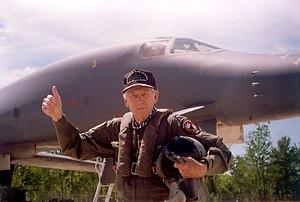
Robert Lee Scott Jr. est un pilote de chasse américain de l'USAAF et un des premiers as américains de la Seconde Guerre mondiale. Il est célèbre pour son autobiographie Dieu est mon co-pilote relatant ses exploits lors de la Seconde Guerre mondiale avec les Tigres volants et l’USAAF en Chine et en Birmanie. Un film fut tiré du livre. La presse lui donnera le surnom de « L’homme escadrille ».